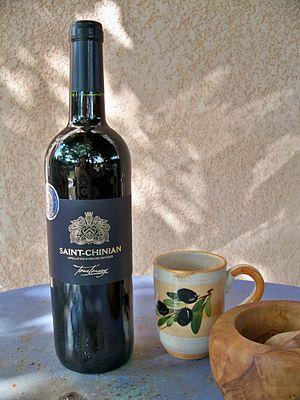
bouteille de Saint-Chinian rouge
Le saint-chinian est un vin français d'appellation d'origine contrôlée produit autour de Saint-Chinian, dans l'Hérault.